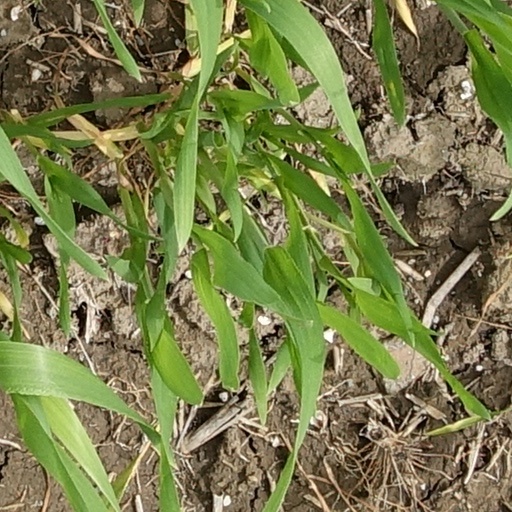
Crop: wheat